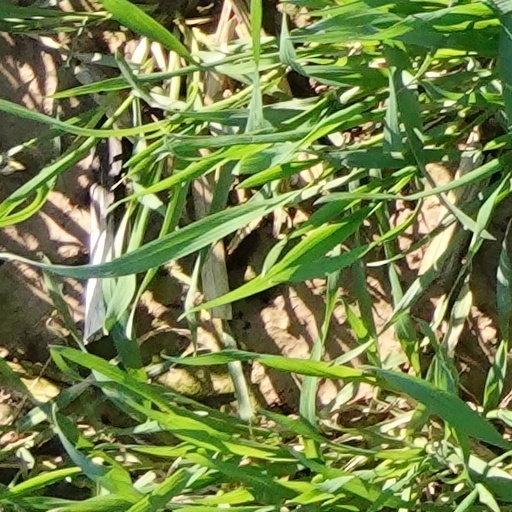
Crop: wheat